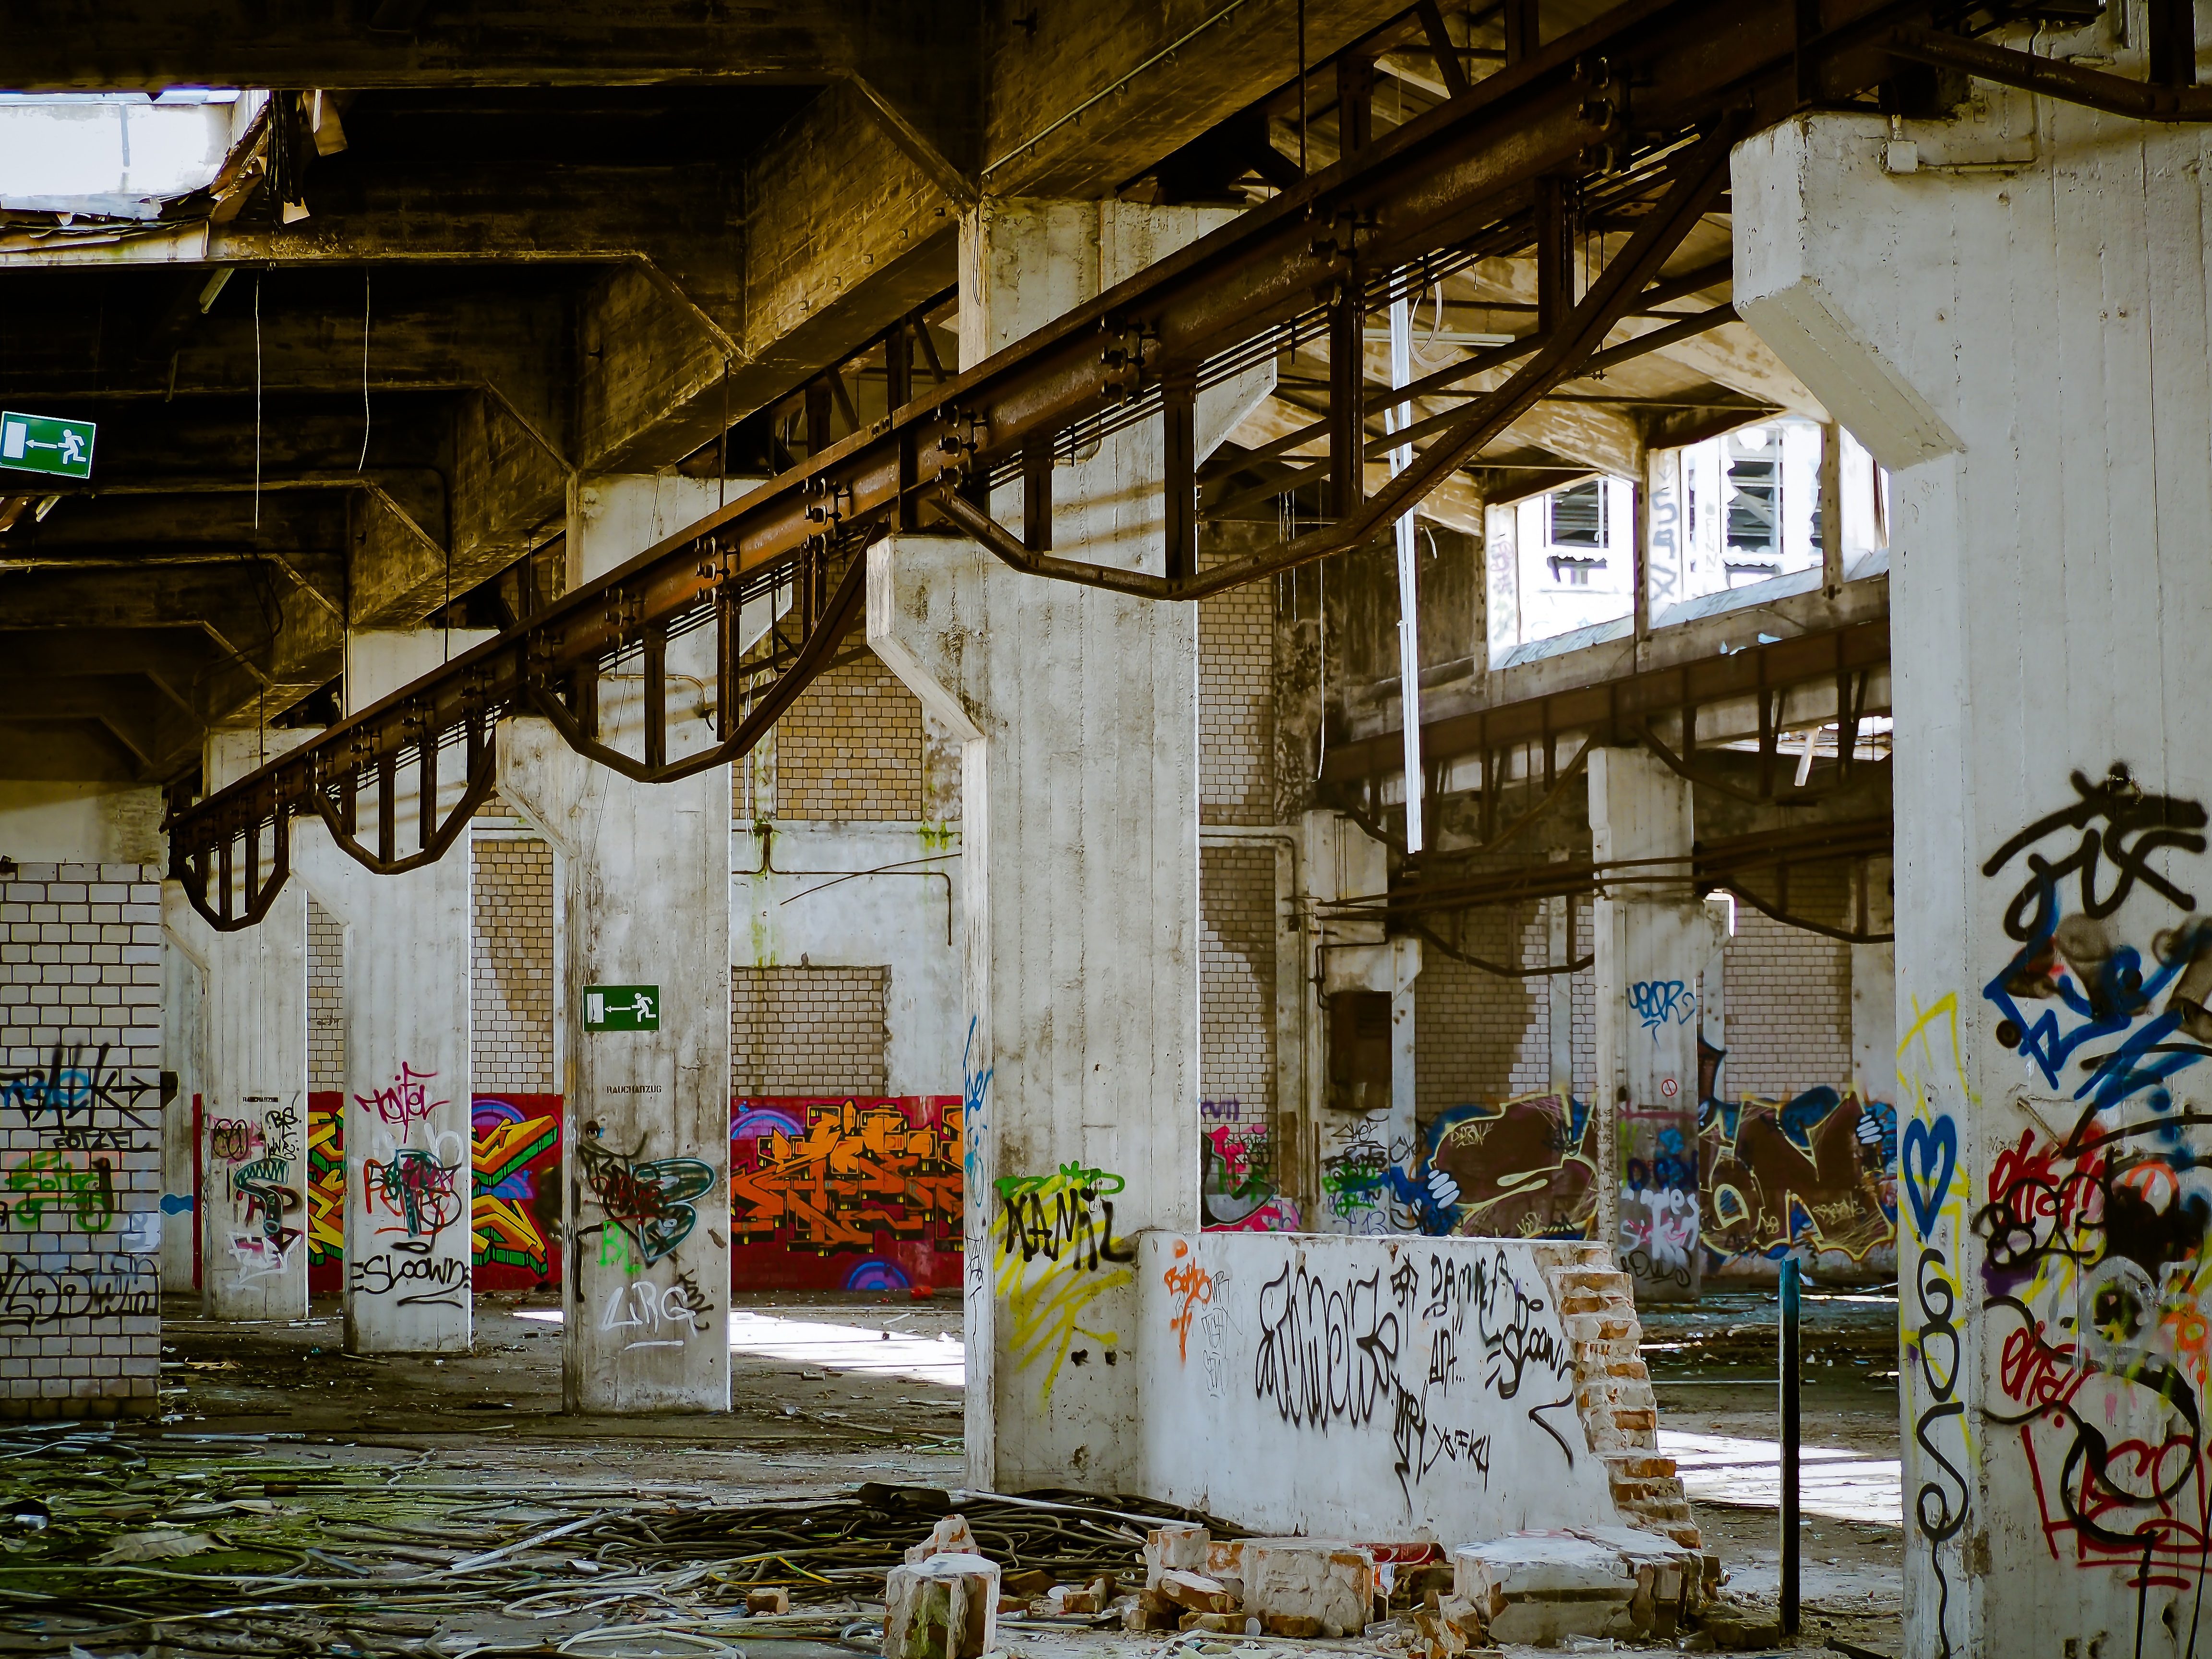
road, street, building, old, city, urban, hall, broken, facade, factory, industry, decay, ruin, old building, graffiti, destroyed, art, destruction, demolition, leave, lost places, pforphoto, break up, industrial building, factory building, lapsed, old factory, ailing, morbid, old factory building, urban area, ancient history